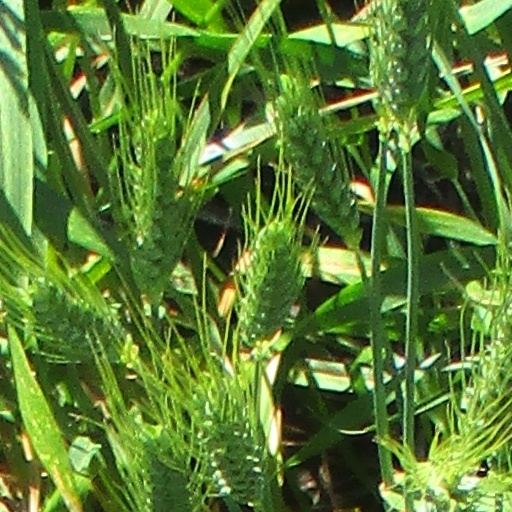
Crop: wheat